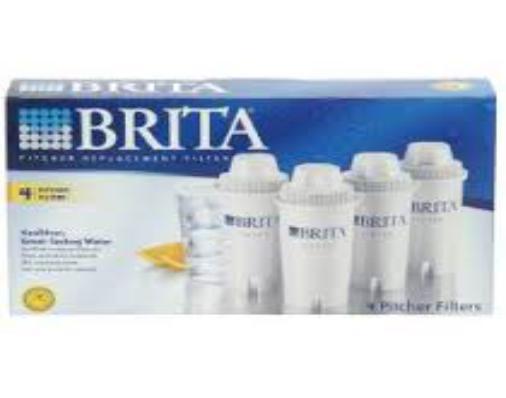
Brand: brita
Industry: Necessities